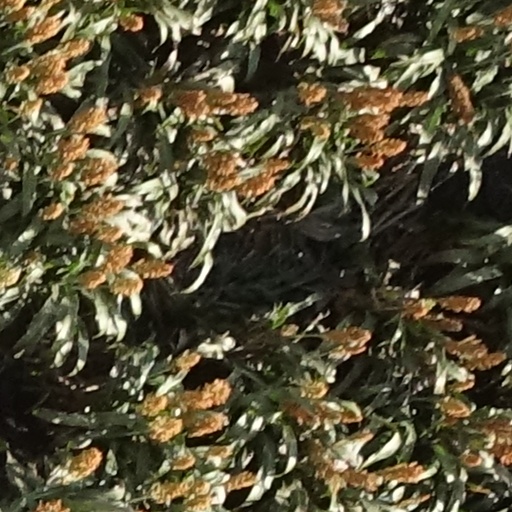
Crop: sorghum